List of The Big Bang Theory franchise characters

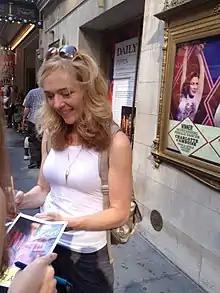
Rachel Bay Jones

As an adult in "The Big Bang Theory", Missy is a tall, attractive woman who promptly catches the attention of Leonard, Howard, and Raj. She occasionally visits Sheldon, whom she calls a "rocket scientist" to her friends, much to his annoyance. She's the only character besides Sheldon who appeared in all episodes of "Young Sheldon." She later married and had children but separated from her husband in Season 11.